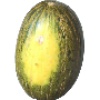
Label: melon_piel_de_sapo